Dogma in the Catholic Church

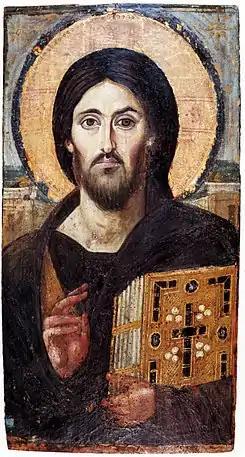
The oldest surviving panel icon of "Christ Pantocrator", c. 6th century.

Pope Pius XII stated in "Humani generis" that papal encyclicals, even when they are not , can nonetheless be sufficiently authoritative to end theological debate on a particular question: